Henry Campbell-Bannerman

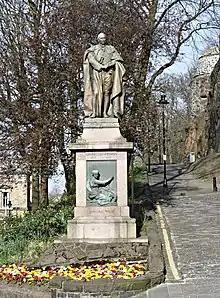
Statue of Campbell-Bannerman in Stirling

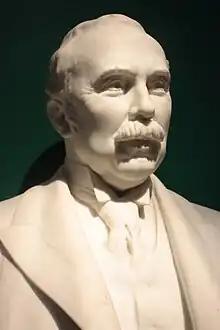
Henry Campbell-Bannerman by Paul Raphael Montford

On the day of Campbell-Bannerman's death the flag of the National Liberal Club was lowered to half-mast, the blinds were drawn and his portrait was draped in black as a sign of mourning. John Redmond, the leader of the Irish Nationalist Party, paid tribute to Campbell-Bannerman by saying that "We all feel that Ireland has lost a brave and considerate friend". David Lloyd George said on hearing of Campbell-Bannerman's death: